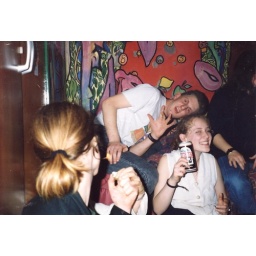
one of my old parties that I used to hold in my bedroom at my parents house